Jimmy Page

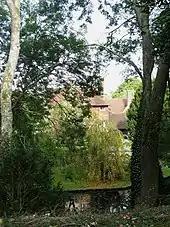
Plumpton Place, previously owned by Page

In November 2011, British Conservative MP Louise Mensch launched a campaign to have Page knighted for his contributions to the music industry. In December 2012, Page, along with Plant and Jones, received the annual Kennedy Center Honors from President Barack Obama in a White House ceremony. The honour is the U.S.'s highest award for those who have influenced American culture through the arts. In February 2013, Plant hinted that he was open to a Led Zeppelin reunion in 2014, stating that he is not the reason for the band's dormancy, saying "Jimmy Page and John Paul Jones are quite contained in their own worlds and leave it to [him]", adding that he is "not the bad guy" and that he has "got nothing to do in 2014".